James Stagg

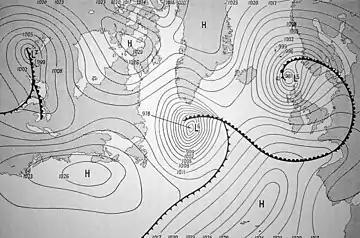
Surface weather analysis map showing weather fronts on 5 June 1944

Planners of the Normandy landings in June 1944 allowed for the tides, the time of day, and the phase of the moon – these conditions would be satisfactory on only a few days in each month. A full moon was desirable, as it would provide illumination for aircraft pilots and have the . The landings would be shortly before dawn, mid-way between low and high tide, with the tide coming in. This would improve the visibility of obstacles on the beach, while minimising the amount of time the men would be exposed in the open. Eisenhower had tentatively selected 5 June as the date for the assault. However, on 4 June, conditions were unsuitable for a landing: high winds and heavy seas made it impossible to launch landing craft, and low clouds would prevent aircraft from finding their targets.